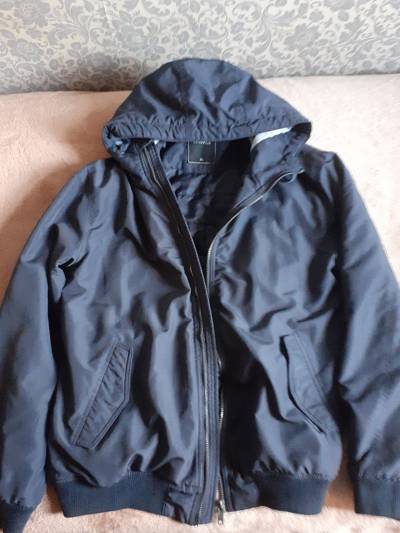
Waste category: clothes